Trust: America's Best Chance

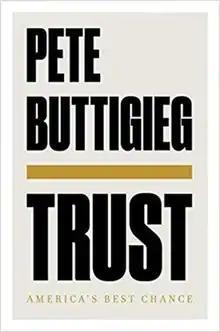
Book's promotional cover

Trust: America's Best Chance is a book written by Pete Buttigieg, the former Mayor of South Bend, Indiana and former 2020 Democratic presidential candidate. The book was published by Liveright Publishing on October 6, 2020.